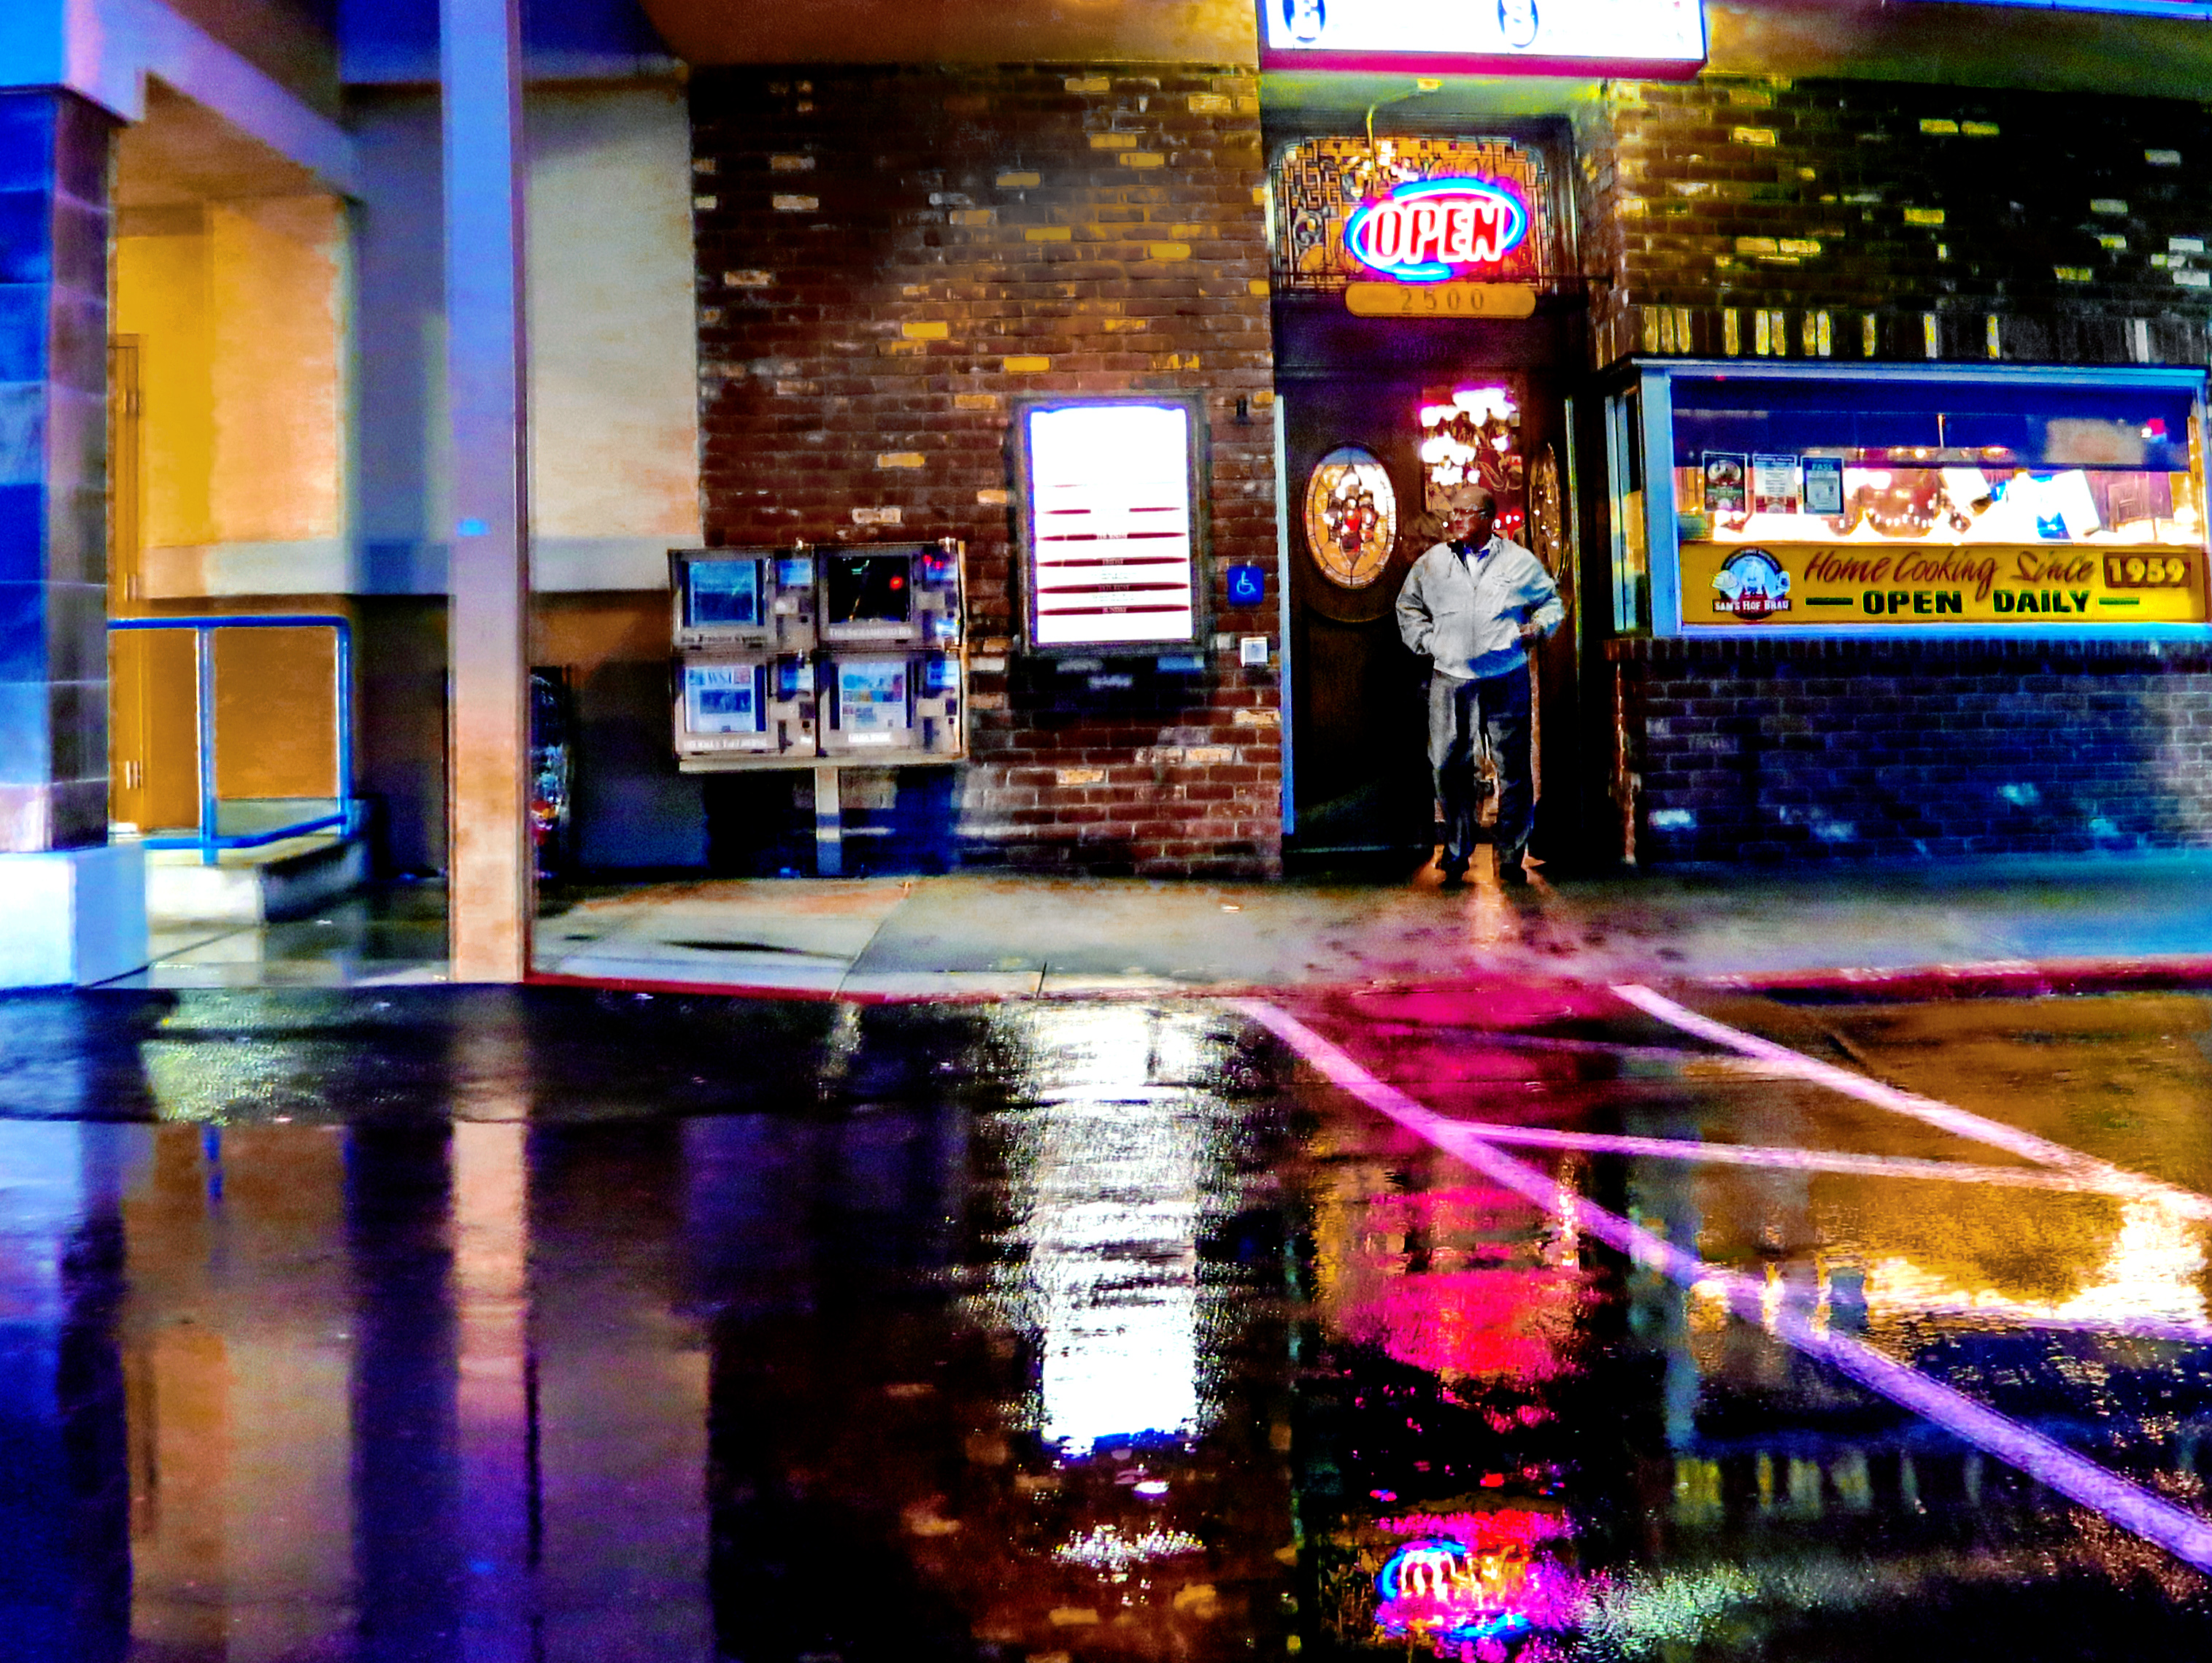
night, bar, reflection, color, urban area